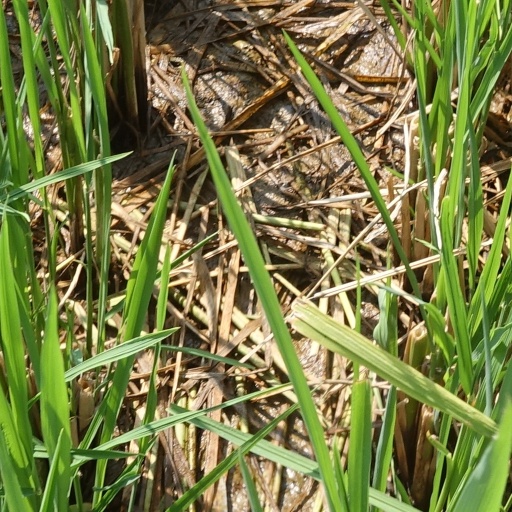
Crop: rice